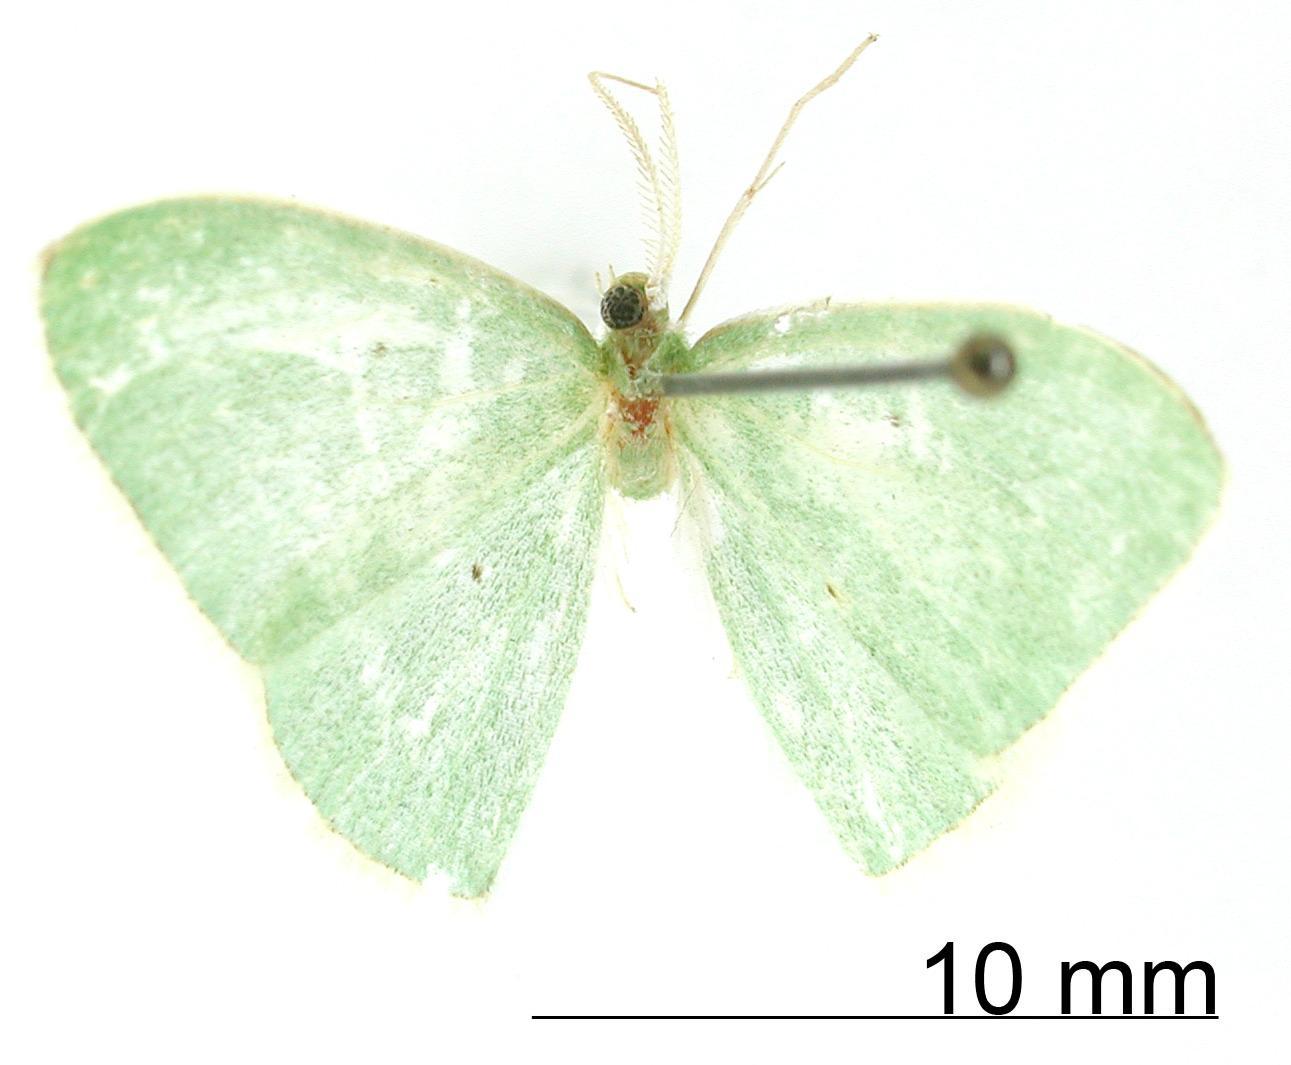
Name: Lissochlora albifimbriata
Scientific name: Lissochlora albifimbriata Dognin, 1913
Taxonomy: Animalia, Arthropoda, Insecta, Lepidoptera, Geometridae, Geometrinae
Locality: Bogota, Cundinamarca, Colombia